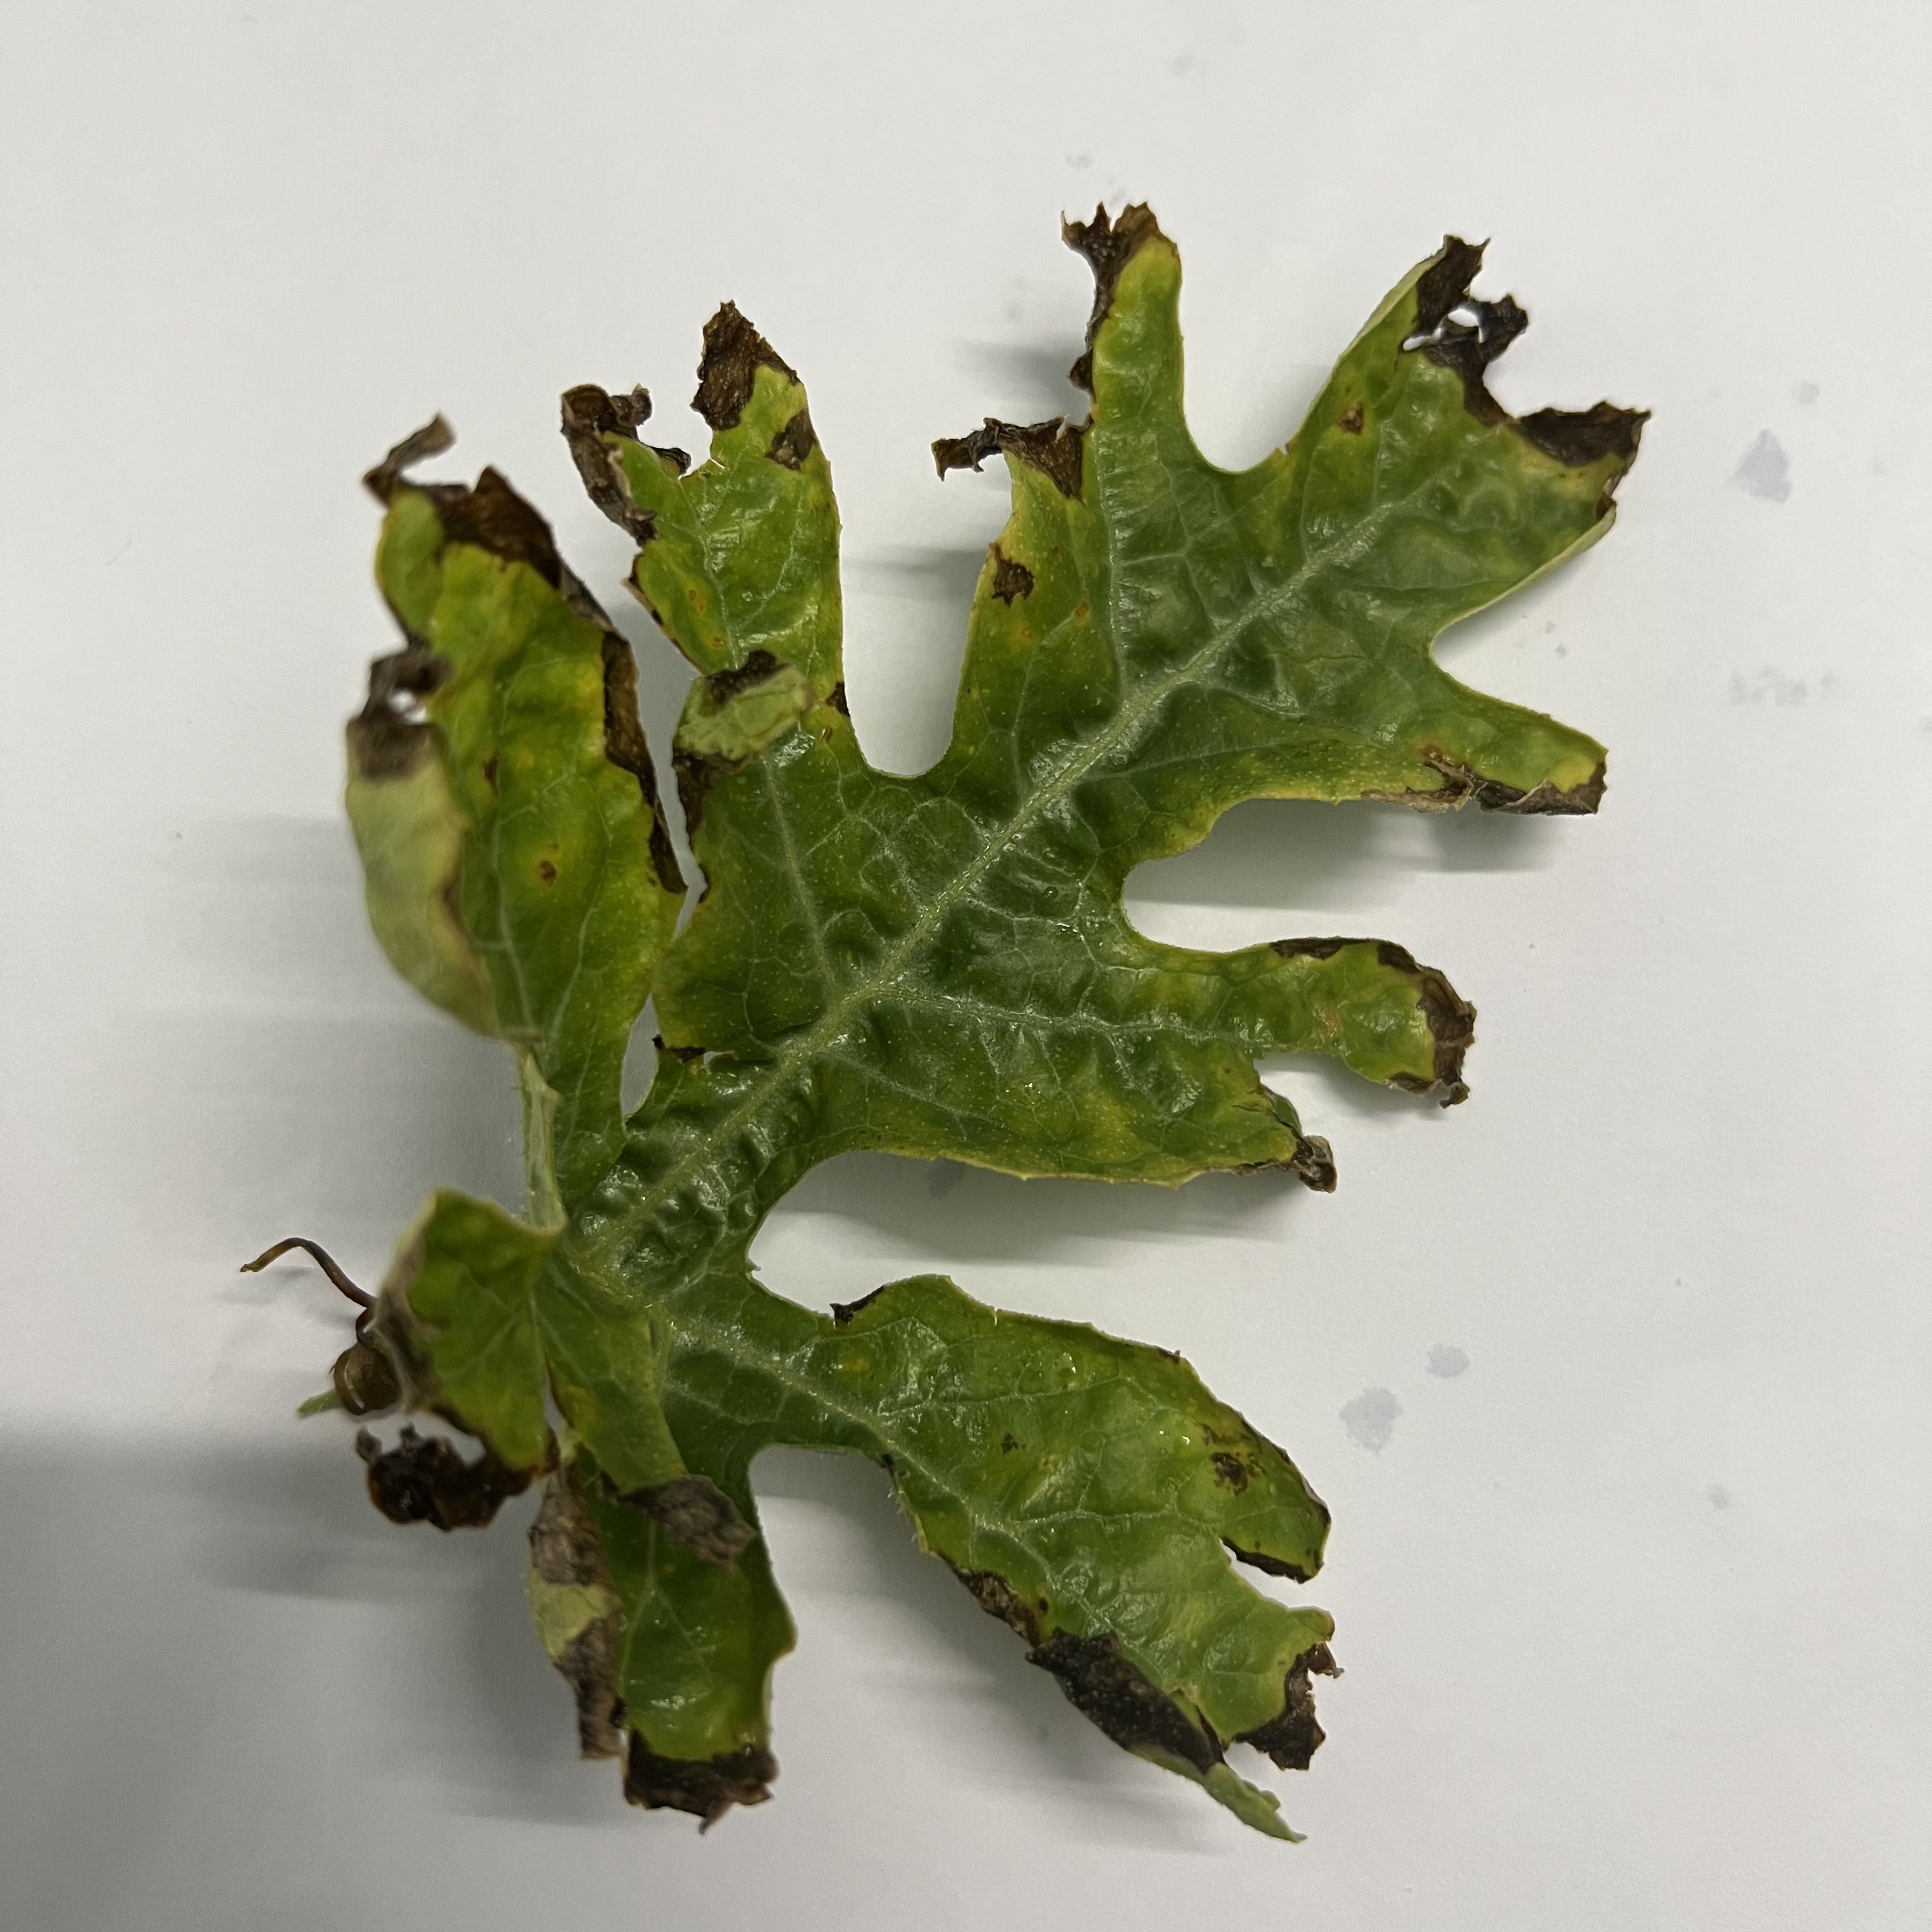
Label: Downy_Mildew